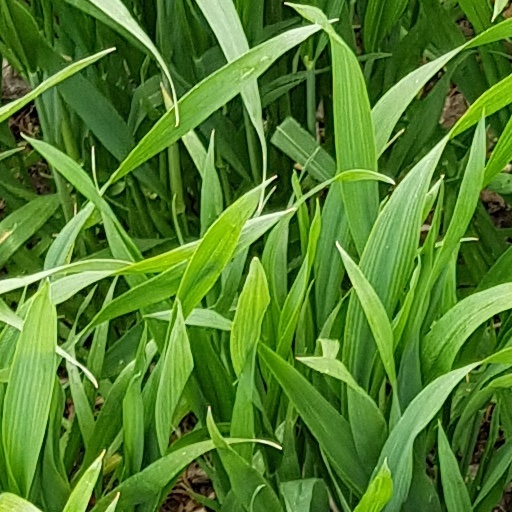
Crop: wheat